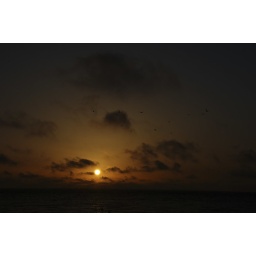
A beautiful sunset in Scheveningen, The Hague, with birds flying through the image. No post processing